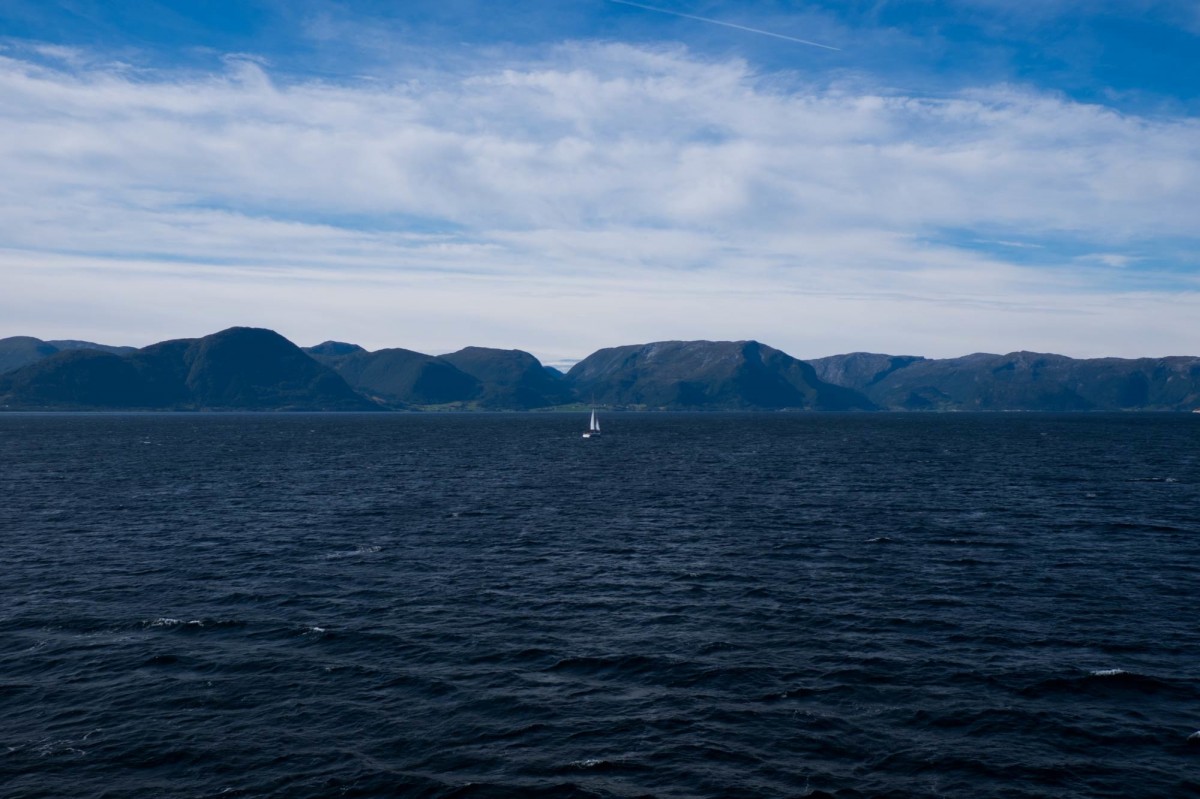
Tags: coast, horizon, cloud, lake, vehicle, bay, fjord, body of water, loch, cape, landform